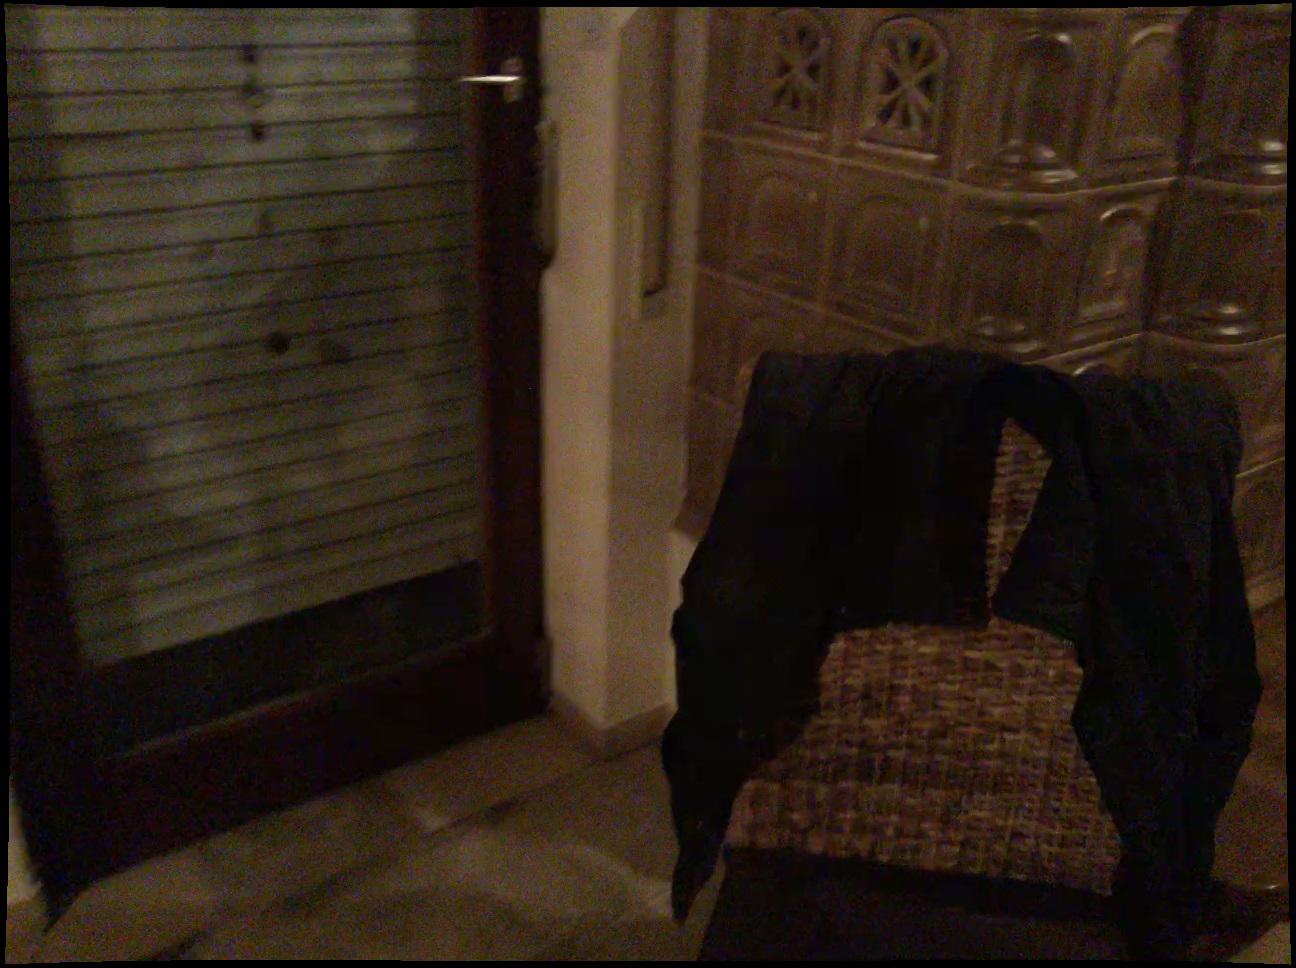
Question: In the image, there is the door. Pinpoint several points within the vacant space situated in front of the door from the object's perspective. Your final answer should be formatted as a list of tuples, i.e. [(x1, y1), ...], where each tuple contains the x and y coordinates of a point satisfying the conditions above. The coordinates should be between 0 and 1, indicating the normalized pixel locations of the points.
Answer: [(0.047, 0.987), (0.100, 0.959), (0.149, 0.932), (0.162, 0.973), (0.195, 0.907), (0.211, 0.946), (0.227, 0.989), (0.240, 0.884), (0.256, 0.920), (0.274, 0.961), (0.282, 0.862), (0.299, 0.897), (0.318, 0.935), (0.339, 0.975), (0.323, 0.840), (0.340, 0.874), (0.360, 0.910), (0.360, 0.820)]